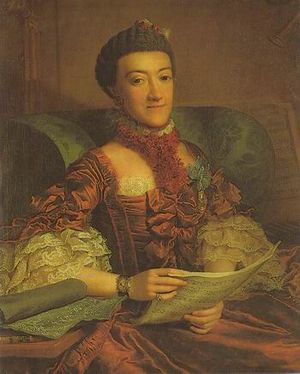
Ludvig af Mecklenburg-Schwerin / Ægteskab og børn
Prinsesse Charlotte Sophie af Sachsen-Coburg-Saalfeld.
Ludvig var ikke-regerende hertug af Mecklenburg-Schwerin og arving til hertugdømmet fra 1756 til sin død i 1778.